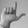
ASL letter: L